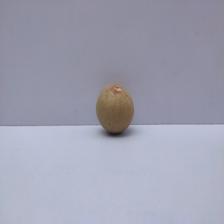
Size: Small